Trippin' (American TV series)

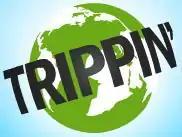
A shot of the opening sequence.

Trippin is a 2005 MTV environmental documentary television series hosted by Cameron Diaz. It also features many other celebrities, including Drew Barrymore, Redman, Jessica Alba, Eva Mendes, Mark Hoppus and Justin Timberlake. On the show, said celebrities visit various ecological locales around the world, in particular underprivileged areas of the world.